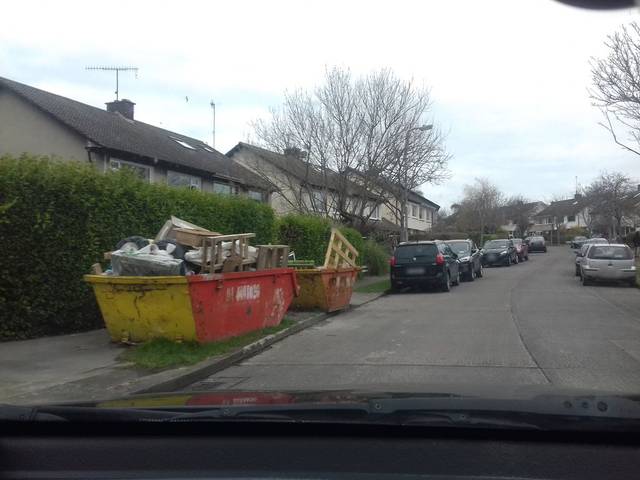
Region: Ireland
Coordinates: 53.387, -6.071